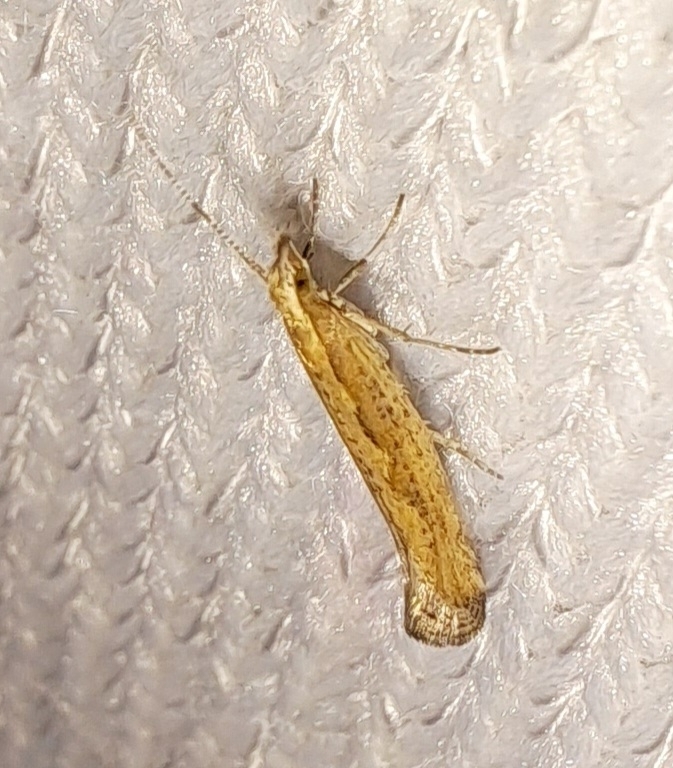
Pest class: diamondback_moth